Natalya Aristarkhova

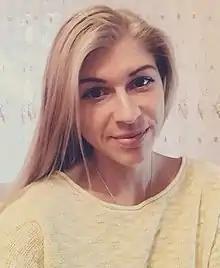

Natalya Aristarkhova (born 31 October 1989) is a Russian middle-distance runner. She competed in the 3000 metres steeplechase event at the 2015 World Championships in Athletics in Beijing, China.